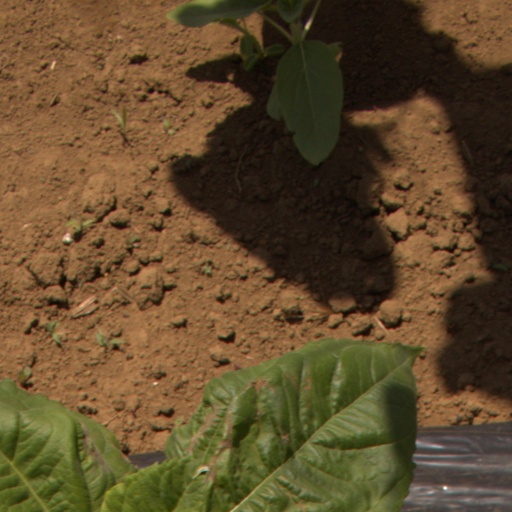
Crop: Jerusalem artichoke